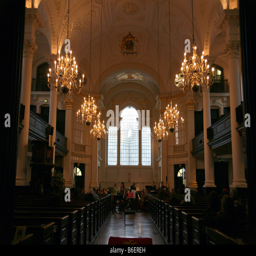
interior of person in the church